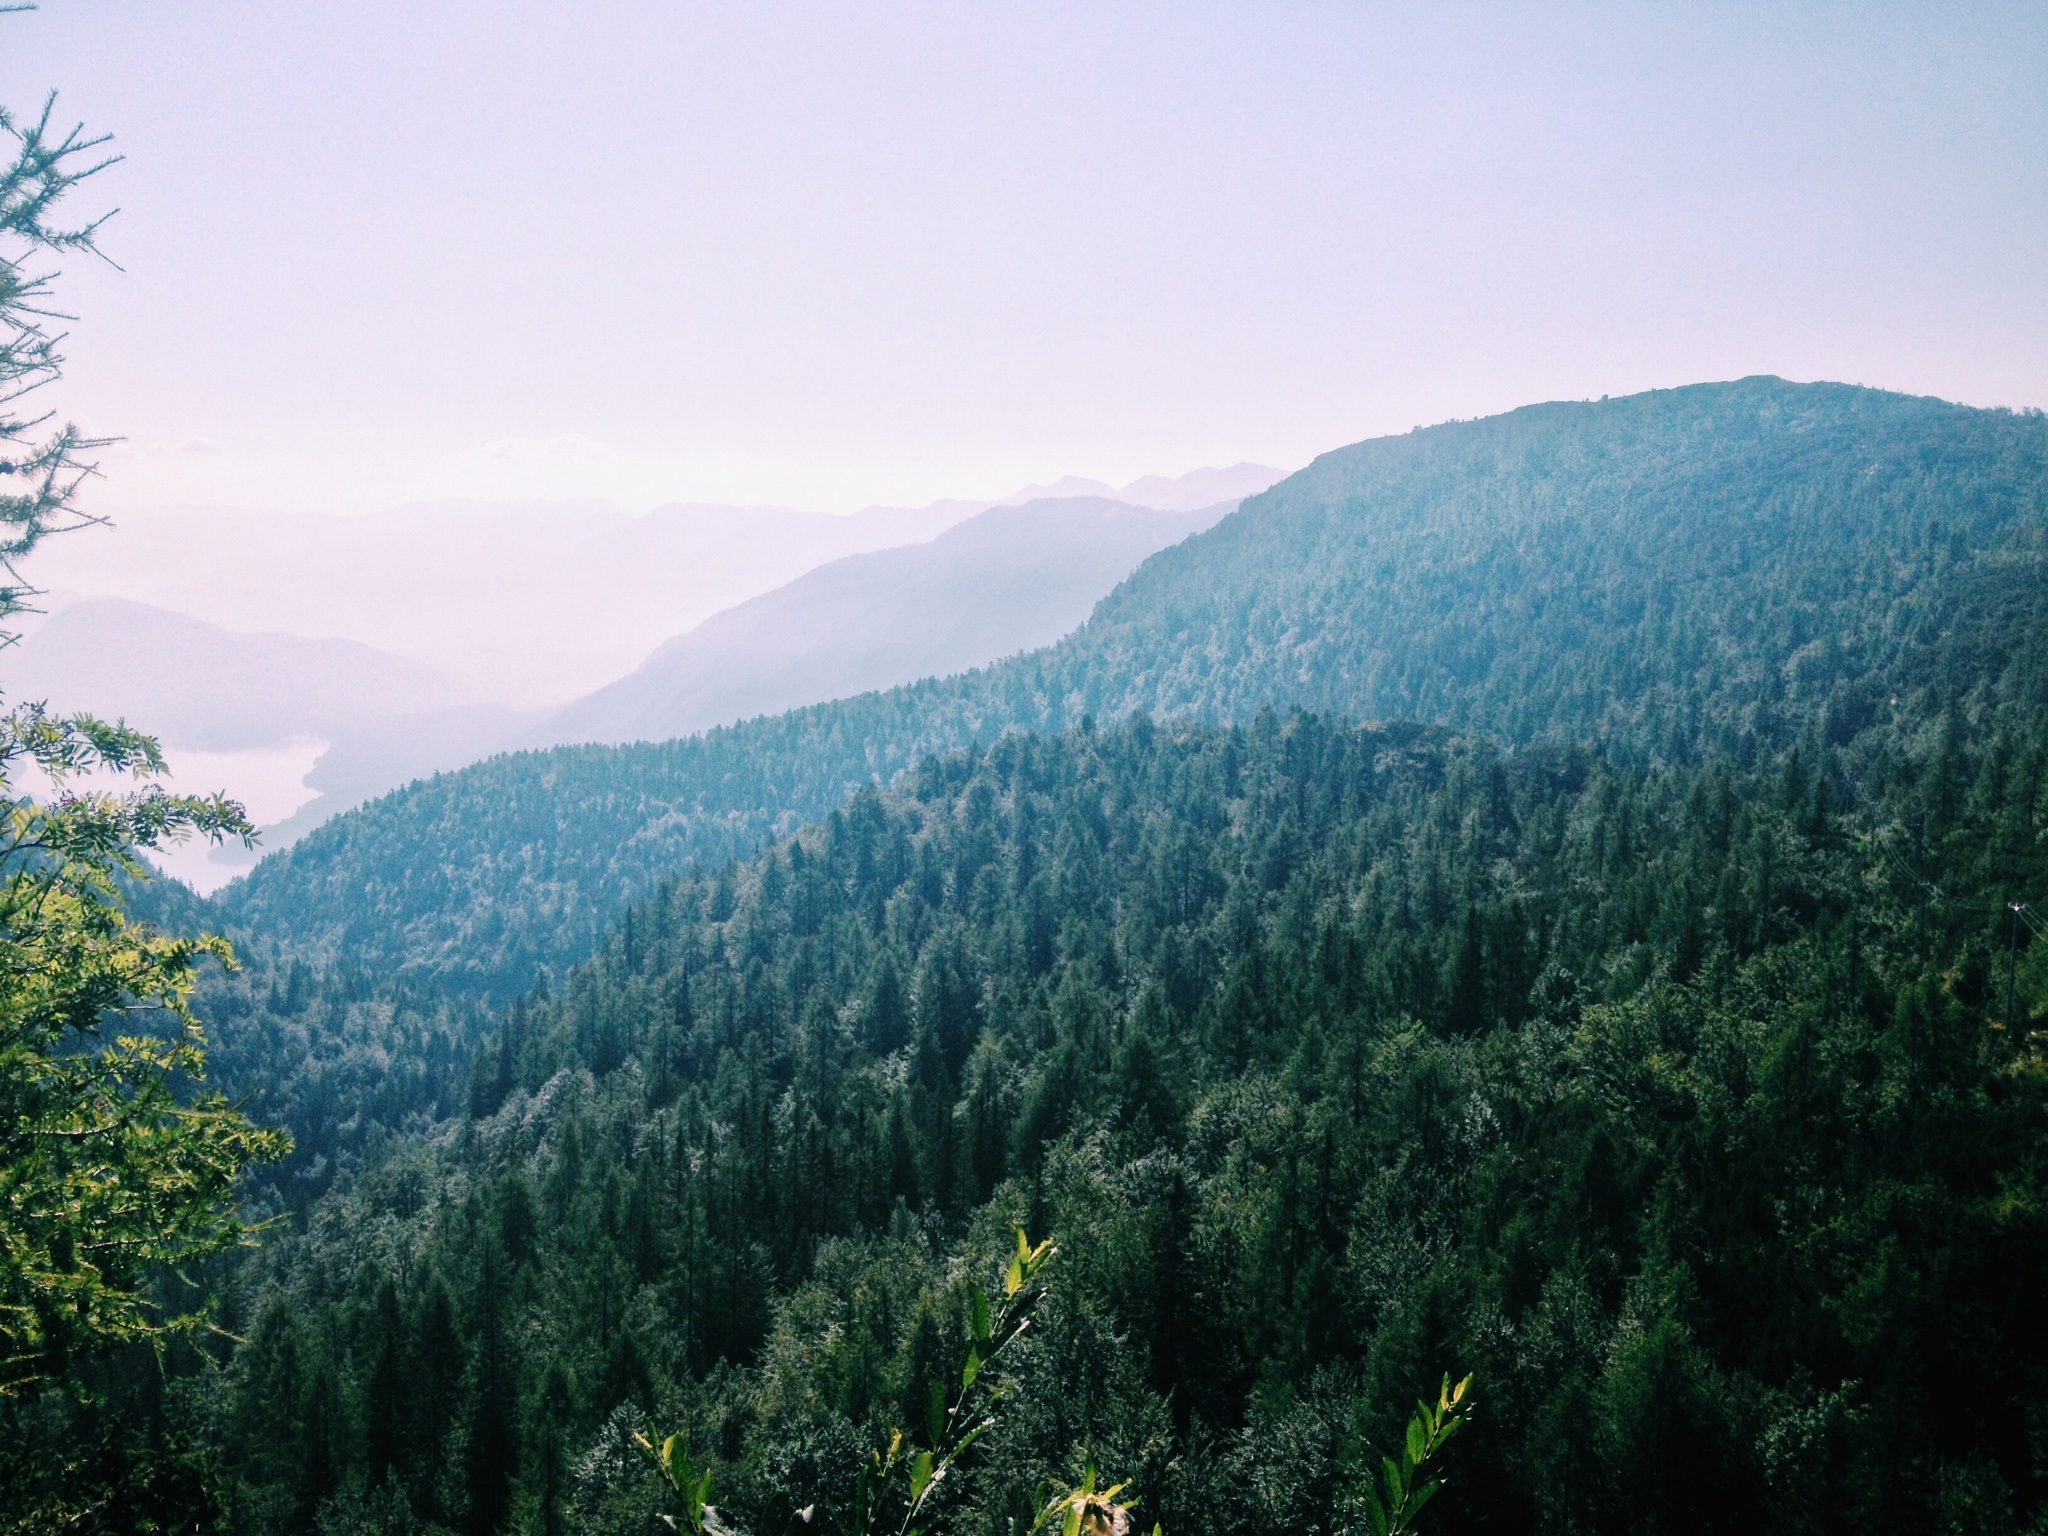
landscape, tree, nature, forest, wilderness, mountain, meadow, morning, hill, valley, mountain range, ridge, alps, plateau, habitat, ecosystem, landform, natural environment, geographical feature, atmospheric phenomenon, mountainous landforms, temperate coniferous forest